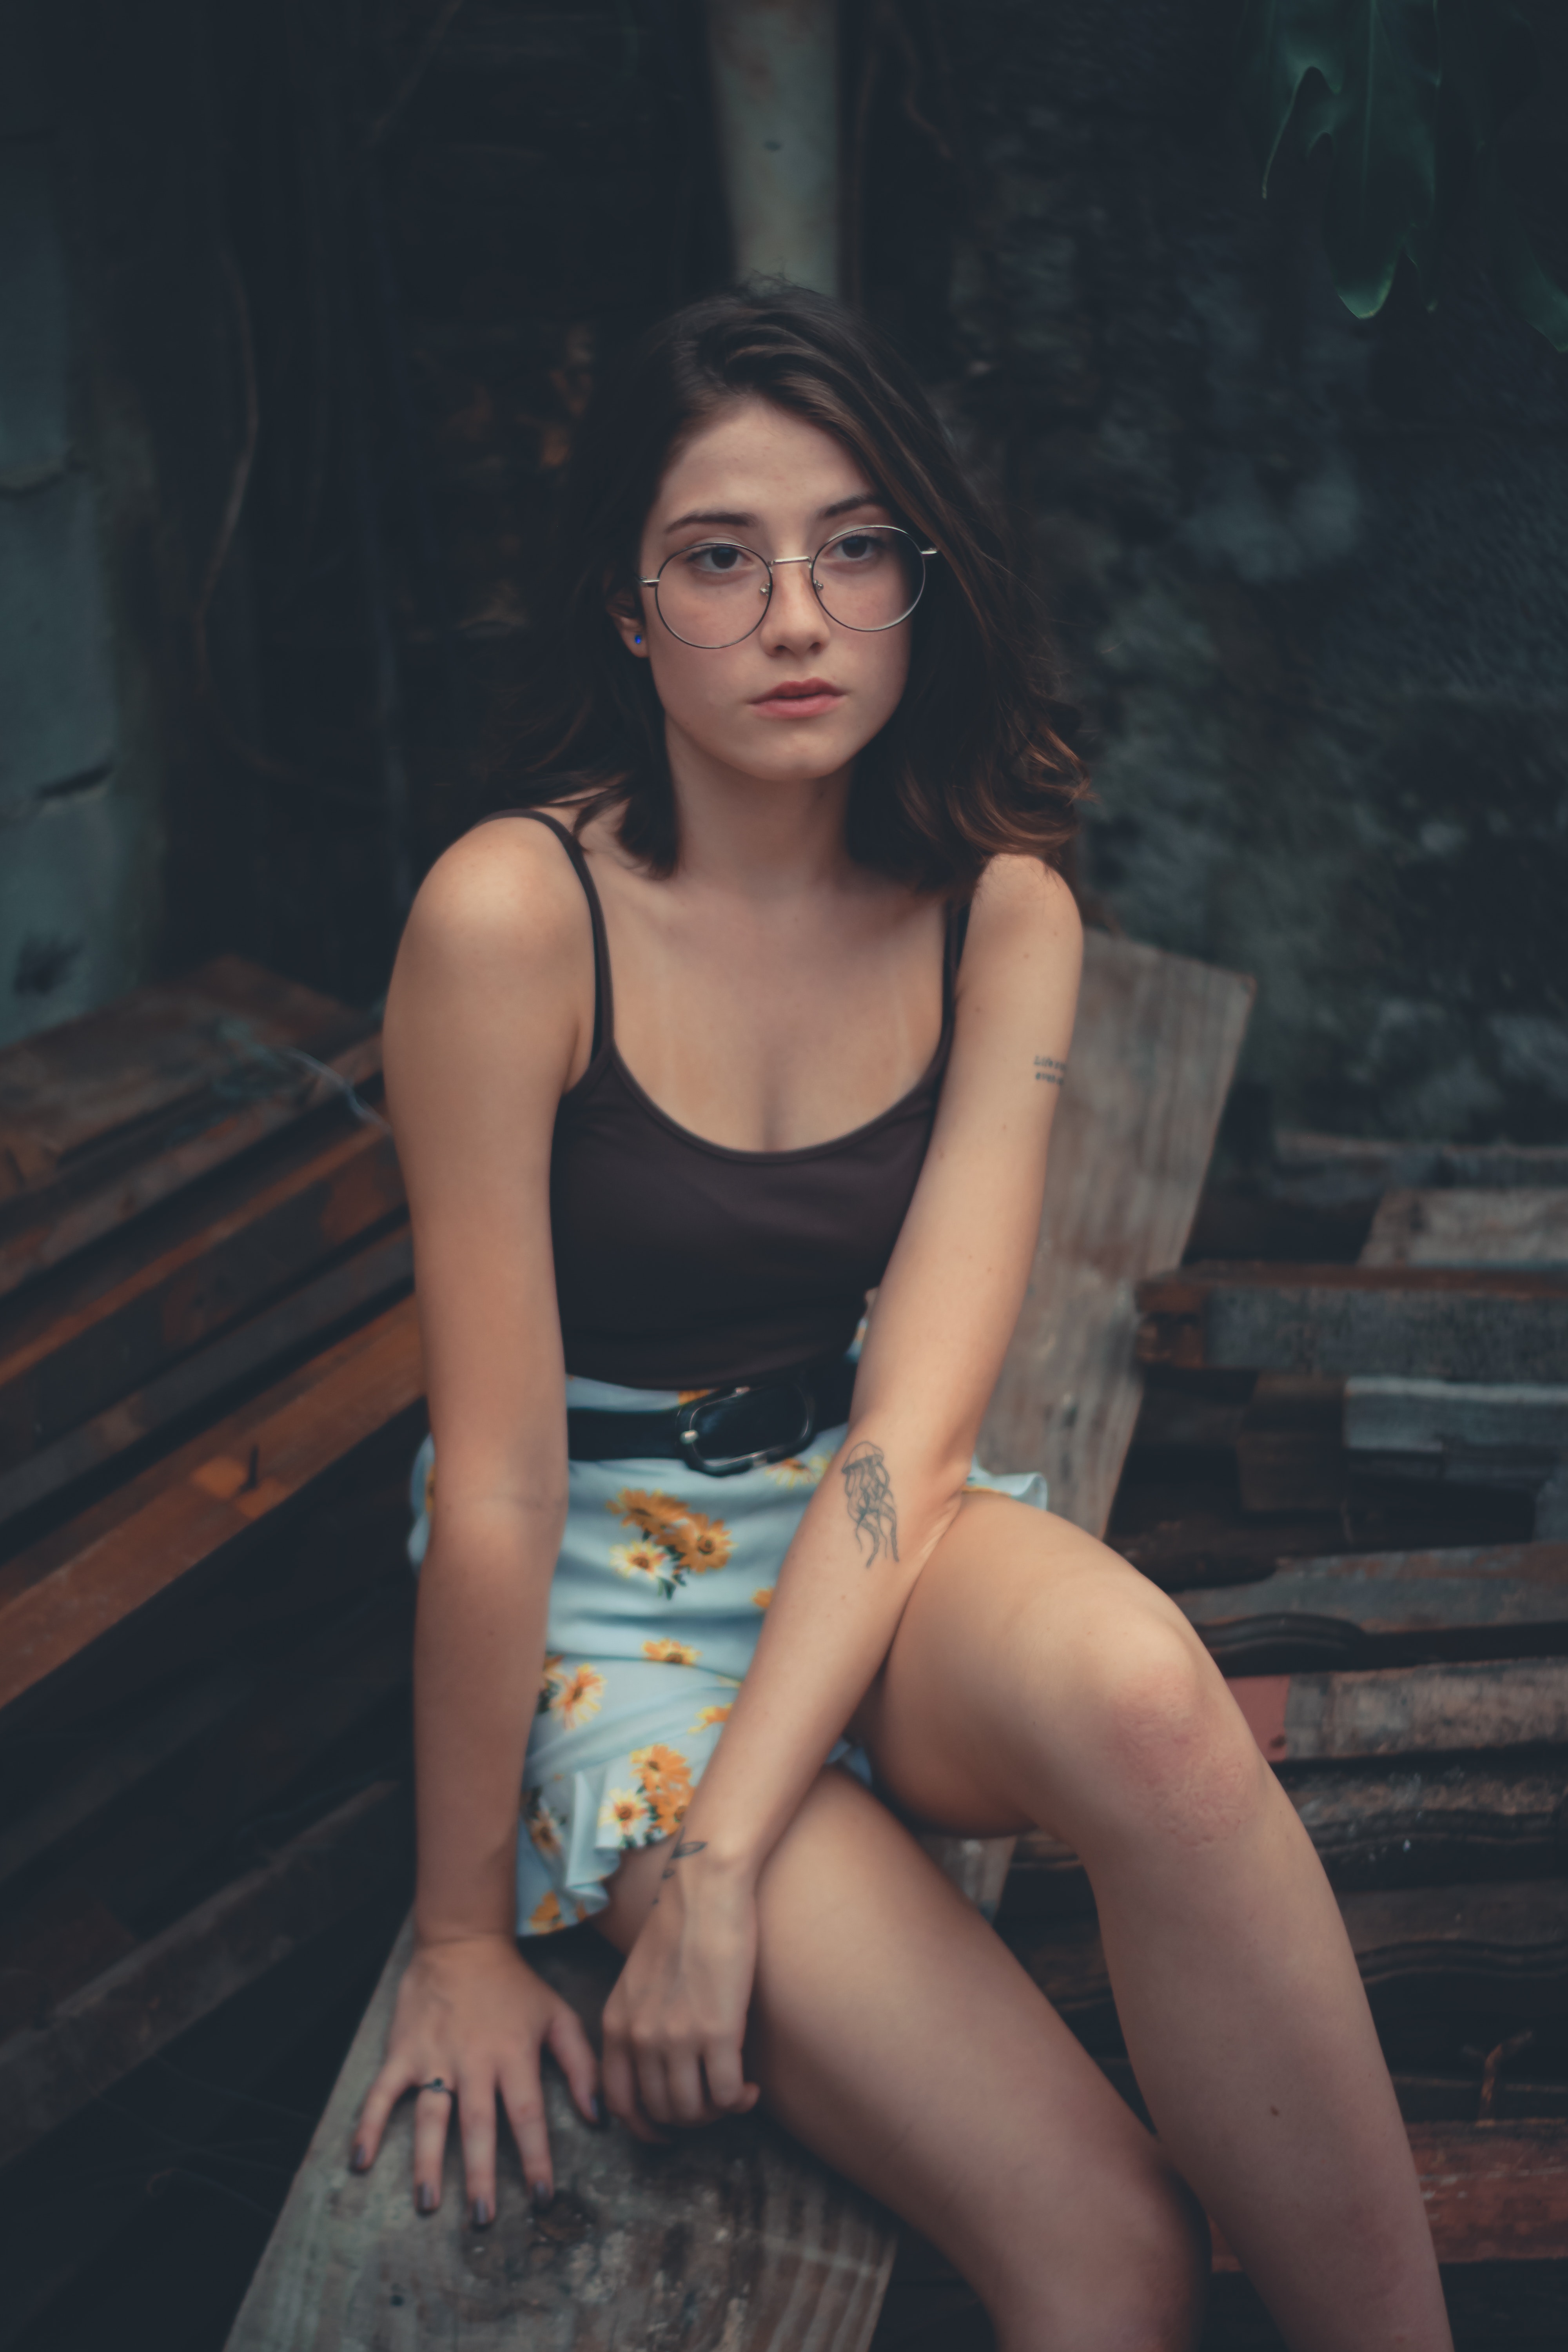
face, sitting, beauty, leg, thigh, skin, head, human leg, yellow, fashion, photo shoot, long hair, model, eye, photography, flash photography, lip, dress, human body, smile, black hair, brown hair, flesh, shorts, portrait photography, style, fashion model